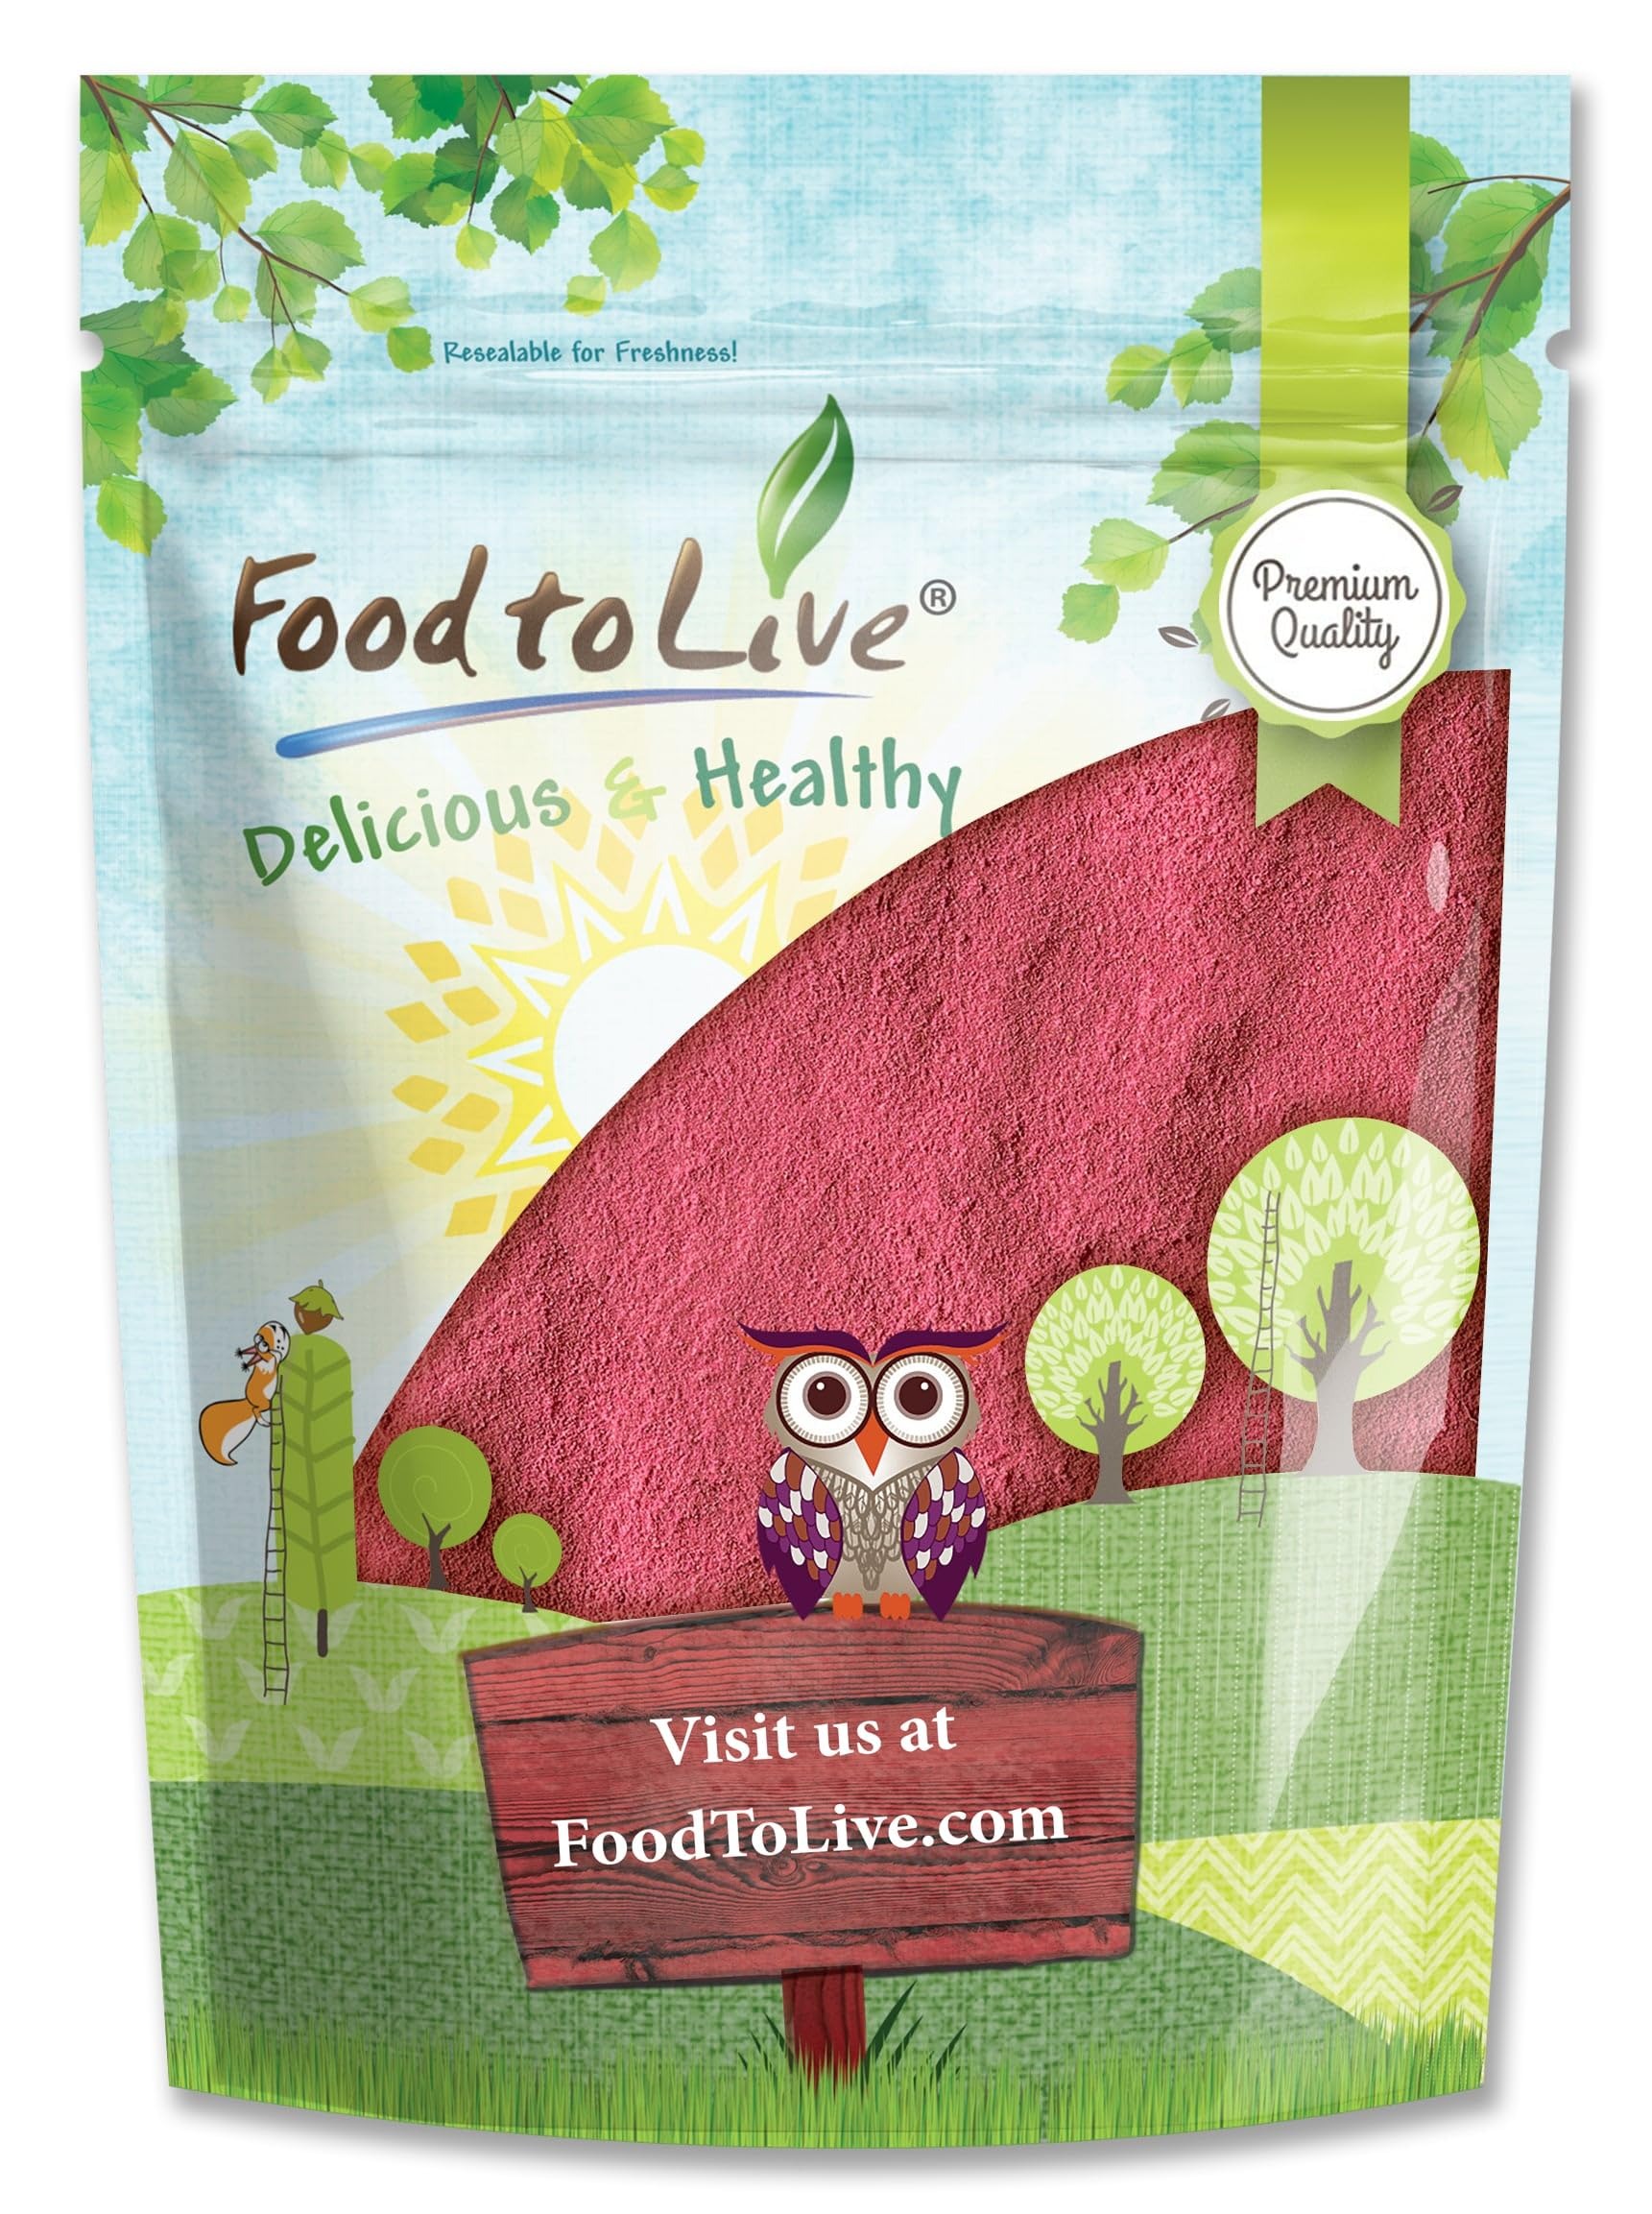
Item Name: Food to Live Raspberry Powder, 2 Pounds - Antioxidant-Rich Superfood for Immune Support, Skin Health - Spray-dried, No Sugar Added, Contains Maltodextrin, Vegan, Kosher, Bulk
Bullet Point 1: ✔️CONCENTRATED RASPBERRY FLAVOR: Enjoy the rich, sweet taste of ripe raspberries in every scoop. Our spray-dried raspberry powder intensifies the natural flavor, perfect for enhancing your favorite recipes.
Bullet Point 2: ✔️NUTRIENT-RICH BLEND: Packed with vitamins C and K, this raspberry powder from Food to Live is a great addition to your daily routine. It includes maltodextrin for a smooth and versatile texture.
Bullet Point 3: ✔️VERSATILE SUPERFOOD: Ideal for a variety of uses, add our raspberry powder to beverages, oatmeal, desserts, ice cream, and baking. Elevate your meals with a burst of natural raspberry goodness.
Bullet Point 4: ✔️DIET-FRIENDLY AND INCLUSIVE: Suitable for Vegan and Kosher diets, our raspberry powder contains no added sugars, making it a great choice for diverse dietary preferences and lifestyles.
Bullet Point 5: ✔️LONG-LASTING FRESHNESS: Available in bulk with a shelf life of up to two years, Food to Live’s raspberry powder ensures you always have this delicious and versatile ingredient on hand.
Product Description: <br>Discover the delightful taste and versatility of Food to Live’s Raspberry Powder. Made using a spray-drying process, this raspberry powder captures the essence of ripe raspberries, delivering a concentrated sweet flavor that enhances any dish. Whether you’re mixing it into your morning smoothie, stirring it into oatmeal, or adding it to your favorite desserts, our raspberry powder brings a burst of natural raspberry goodness to every bite and sip.<br> <br>Rich in vitamins C and K, this nutrient-packed superfood is an excellent addition to a balanced diet. The inclusion of maltodextrin ensures a smooth and easy-to-use texture, making it perfect for a wide range of culinary applications. From beverages and oatmeal to ice cream and baking, Food to Live’s Raspberry Powder seamlessly integrates into your daily recipes, adding both flavor and functionality.<br> <br>Our raspberry powder is designed to meet various dietary needs. It is Vegan and Kosher, catering to diverse lifestyles without compromising on taste or quality. With no added sugars, it provides a pure and natural raspberry flavor that you can enjoy guilt-free. The bulk packaging offers great value and convenience, ensuring you have ample supply for all your cooking and baking needs.<br> <br>Enjoy the benefits of a long shelf life with Food to Live’s Raspberry Powder, which remains fresh and flavorful for up to two years when stored properly. Simply keep it in a cool, dry place away from direct sunlight to maintain its vibrant color and rich taste. Whether you’re a home cook, a professional chef, or someone who loves experimenting in the kitchen, our raspberry powder is the perfect ingredient to elevate your culinary creations.<br> <br>Choose Food to Live’s Raspberry Powder for a delicious, versatile, and long-lasting addition to your pantry. Embrace the sweet, concentrated flavor of raspberries and let your creativity shine in every recipe you make.<br>
Value: 32.0
Unit: Ounce

Price: 35.46